Tisha B'Av

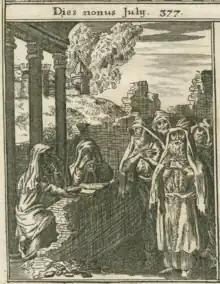
Tisha b'Av (1657 woodcut)

Tisha B'Av falls in July or August in the Gregorian calendar. When Tisha B'Av falls on Shabbat (the Sabbath), it then is ("delayed" in Hebrew). Thus the observance of Tisha B'Av can take place on the following day (that is, Sunday). This last occurred in 2022, and will next occur in 2029. No mourning can intrude upon the Sabbath. Normally Sabbath eating and drinking ends just before sunset Saturday evening, rather than nightfall.